Mars Exploration Rover

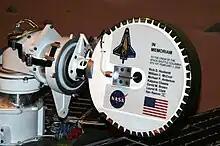
"Spirit" contains a memorial to the crew of the Space Shuttle "Columbia"'s STS-107 2003 mission, which disintegrated during reentry.

As the rover climbed above the plains onto the Columbia Hills, the mineralogy that was seen changed. Scientists found a variety of rock types in the Columbia Hills, and they placed them into six different categories. The six are: Clovis, Wishbone, Peace, Watchtower, Backstay, and Independence. They are named after a prominent rock in each group. Their chemical compositions, as measured by APXS, are significantly different from each other. Most importantly, all of the rocks in Columbia Hills show various degrees of alteration due to aqueous fluids.